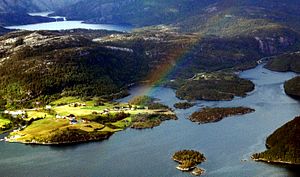
Norddalsfjorden (Flora)
Norddalsfjorden
Norddalsfjorden er en fjord i Flora i Vestland fylke i Norge. Fjorden er en fortsættelse af Botnafjorden nordøst for Florø og strækker sig 17 kilometer mod øst. Fjorden har indløb ved Store og Litle Terøya på nordsiden av Grønenga.